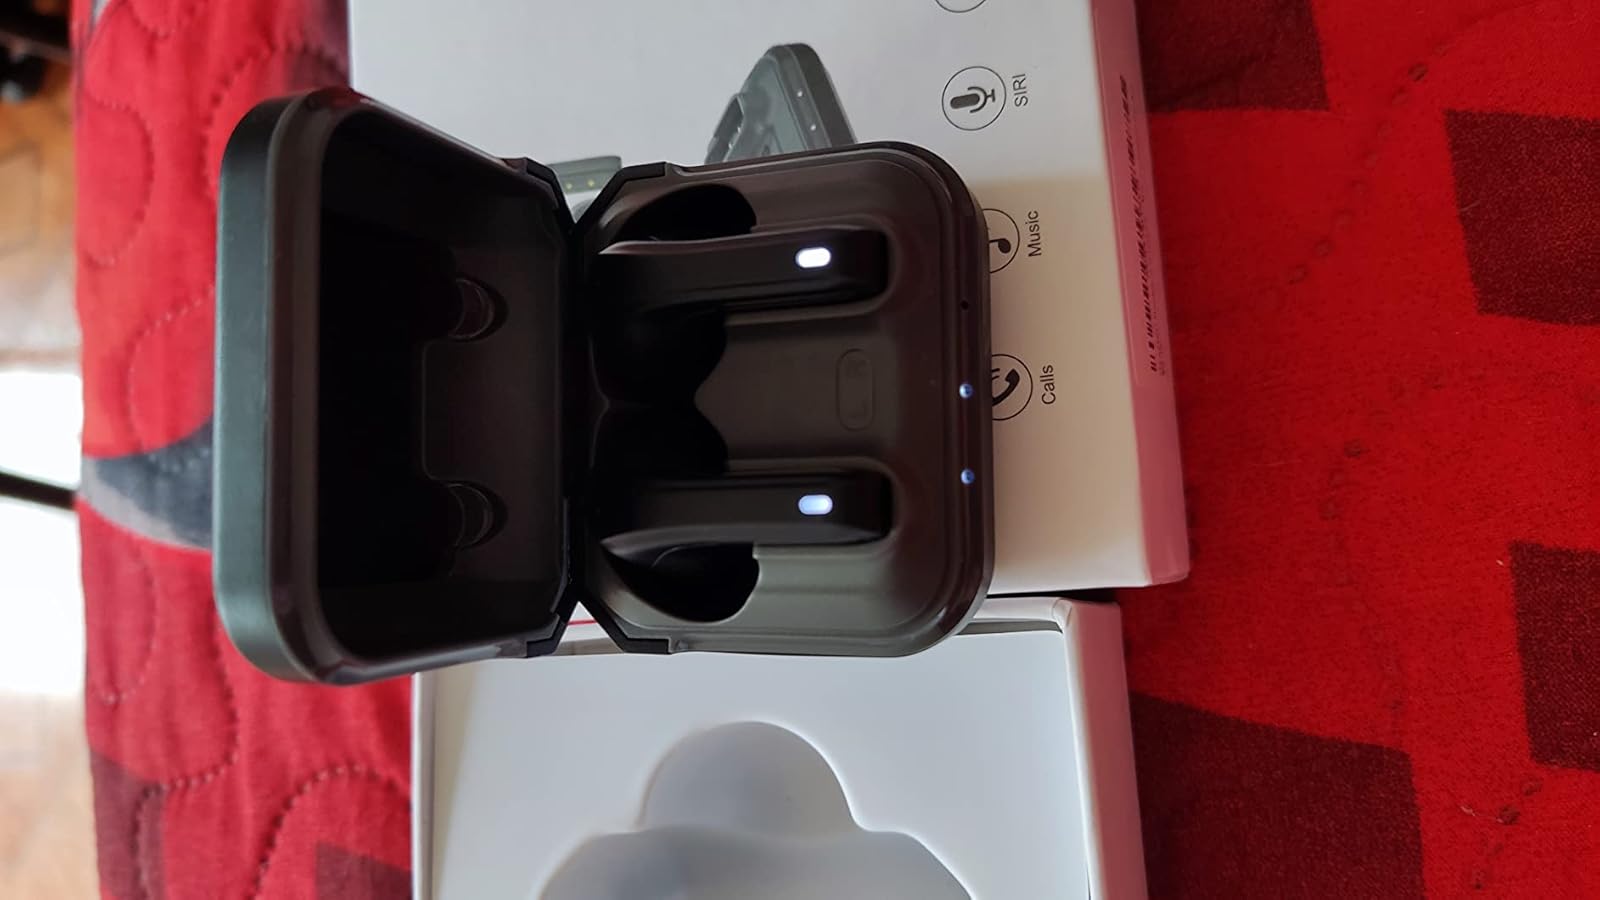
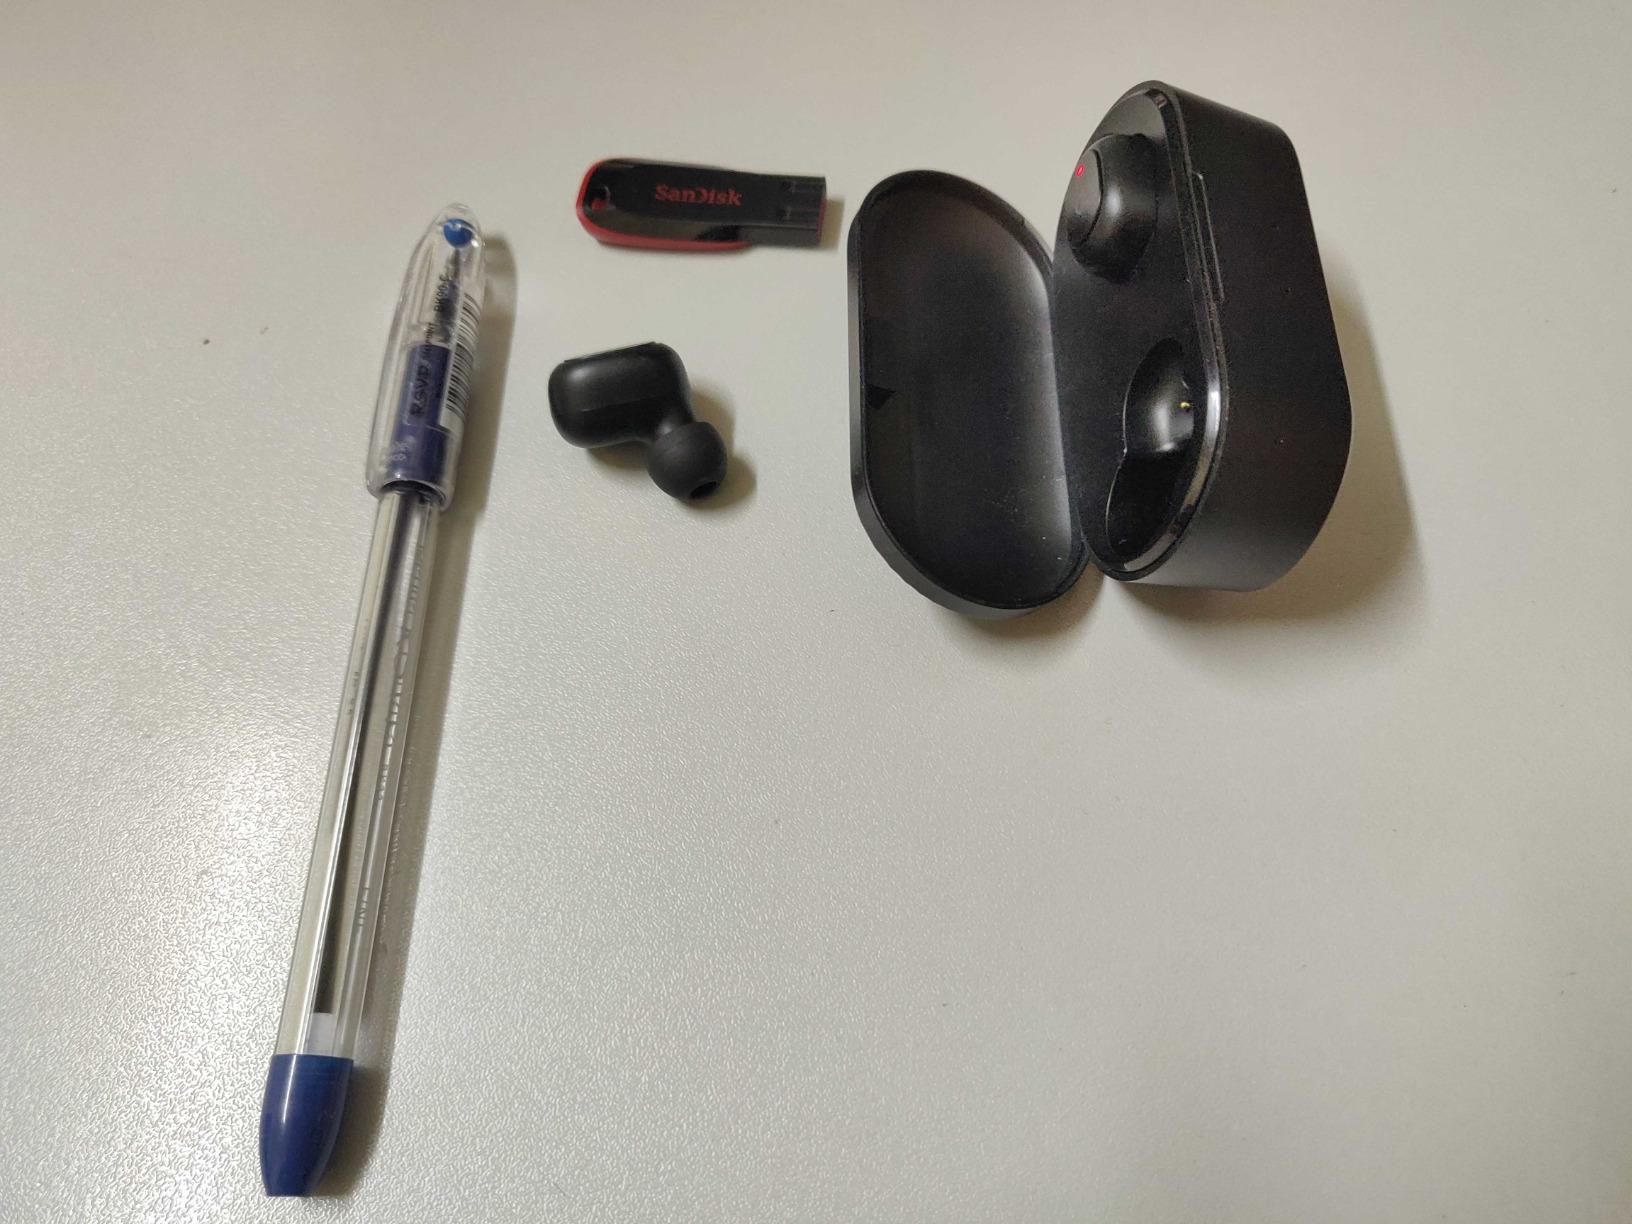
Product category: earbuds
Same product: no